Dana Sabraw

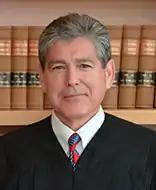

Dana Makoto Sabraw (born July 3, 1958) is a United States district judge of the United States District Court for the Southern District of California. He was nominated by President George W. Bush in 2003.